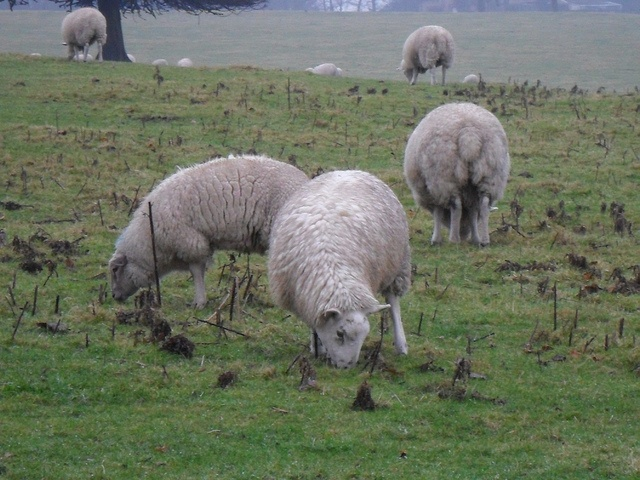
A group of white sheep grazing in grassy field next to tree.
A group of sheep that are grazing in the field.
there are many sheep eating from this grass next to water
Wooly sheep grazing on hilly green pasturage with trees.
A herd of sheep grazing in the field